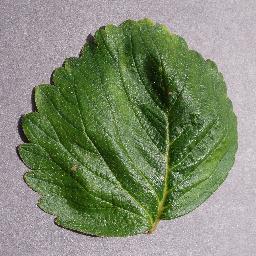
Label: Strawberry___healthy